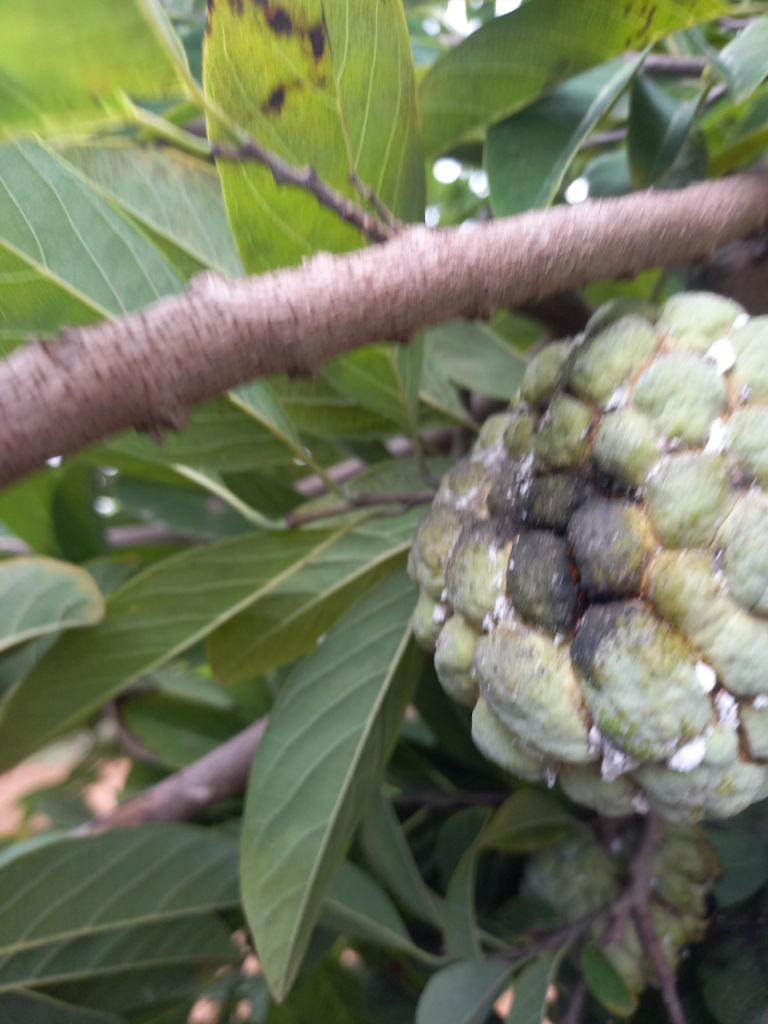
Disease label: Diplodia Rot